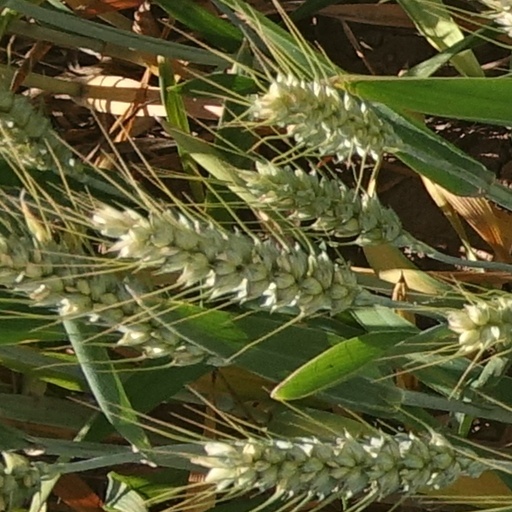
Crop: wheat